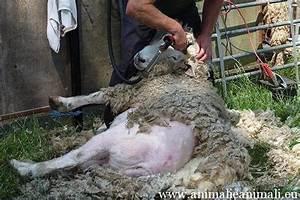
sheep